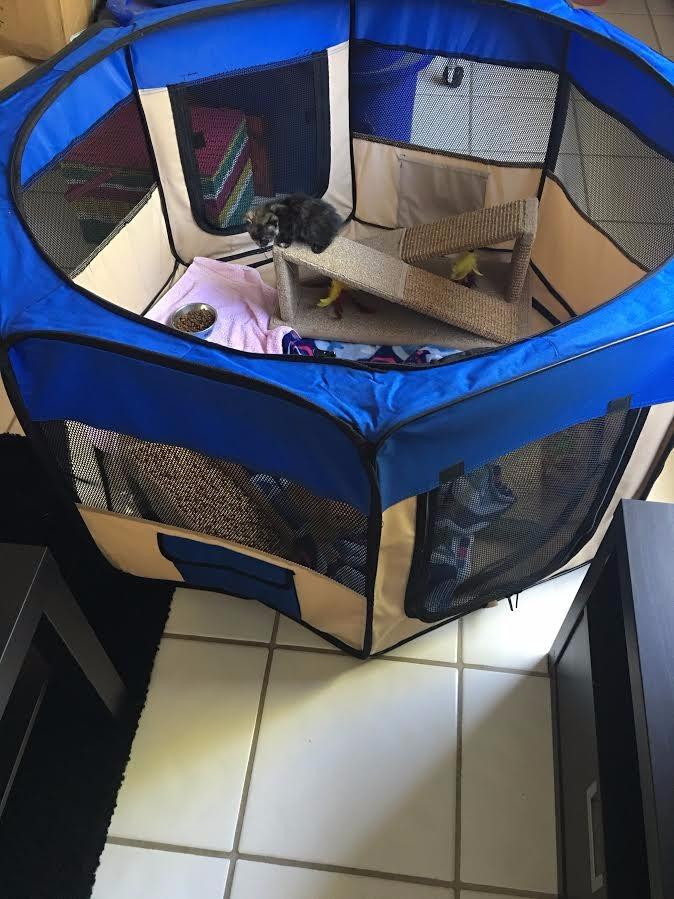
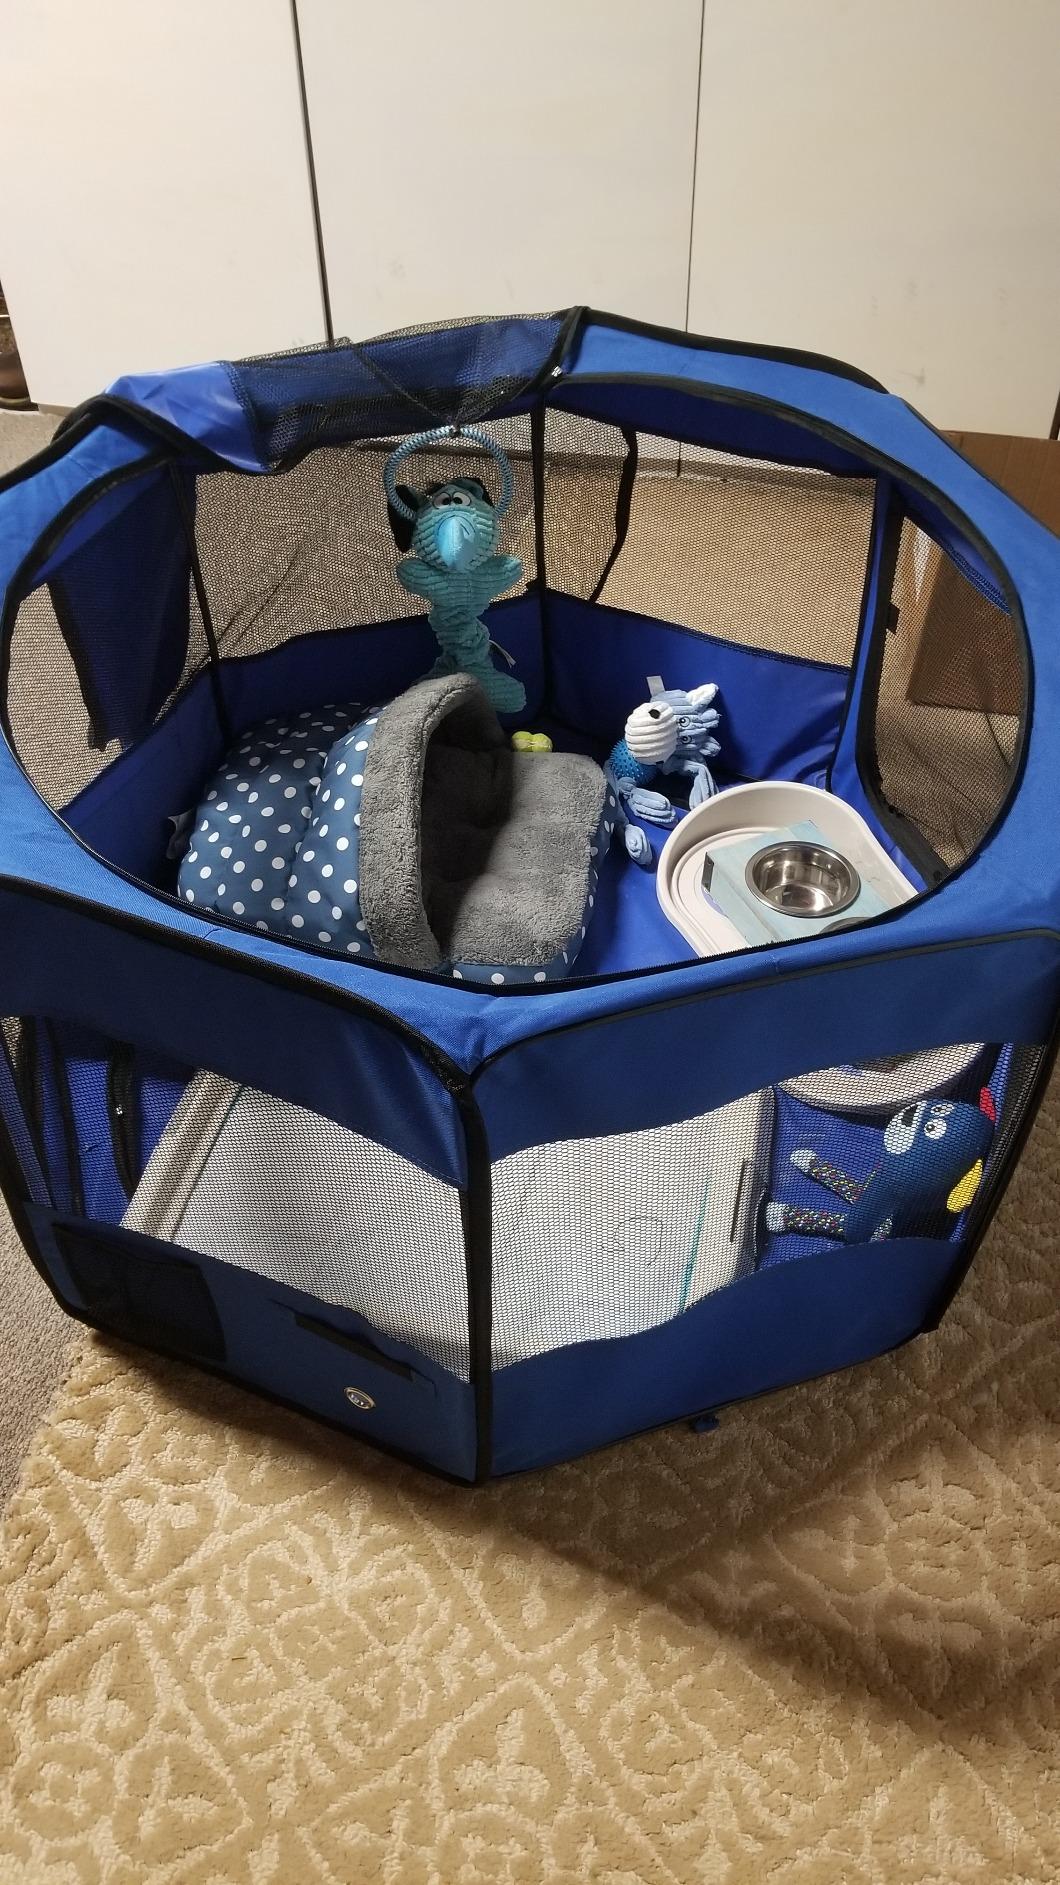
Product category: items_kennel
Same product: no